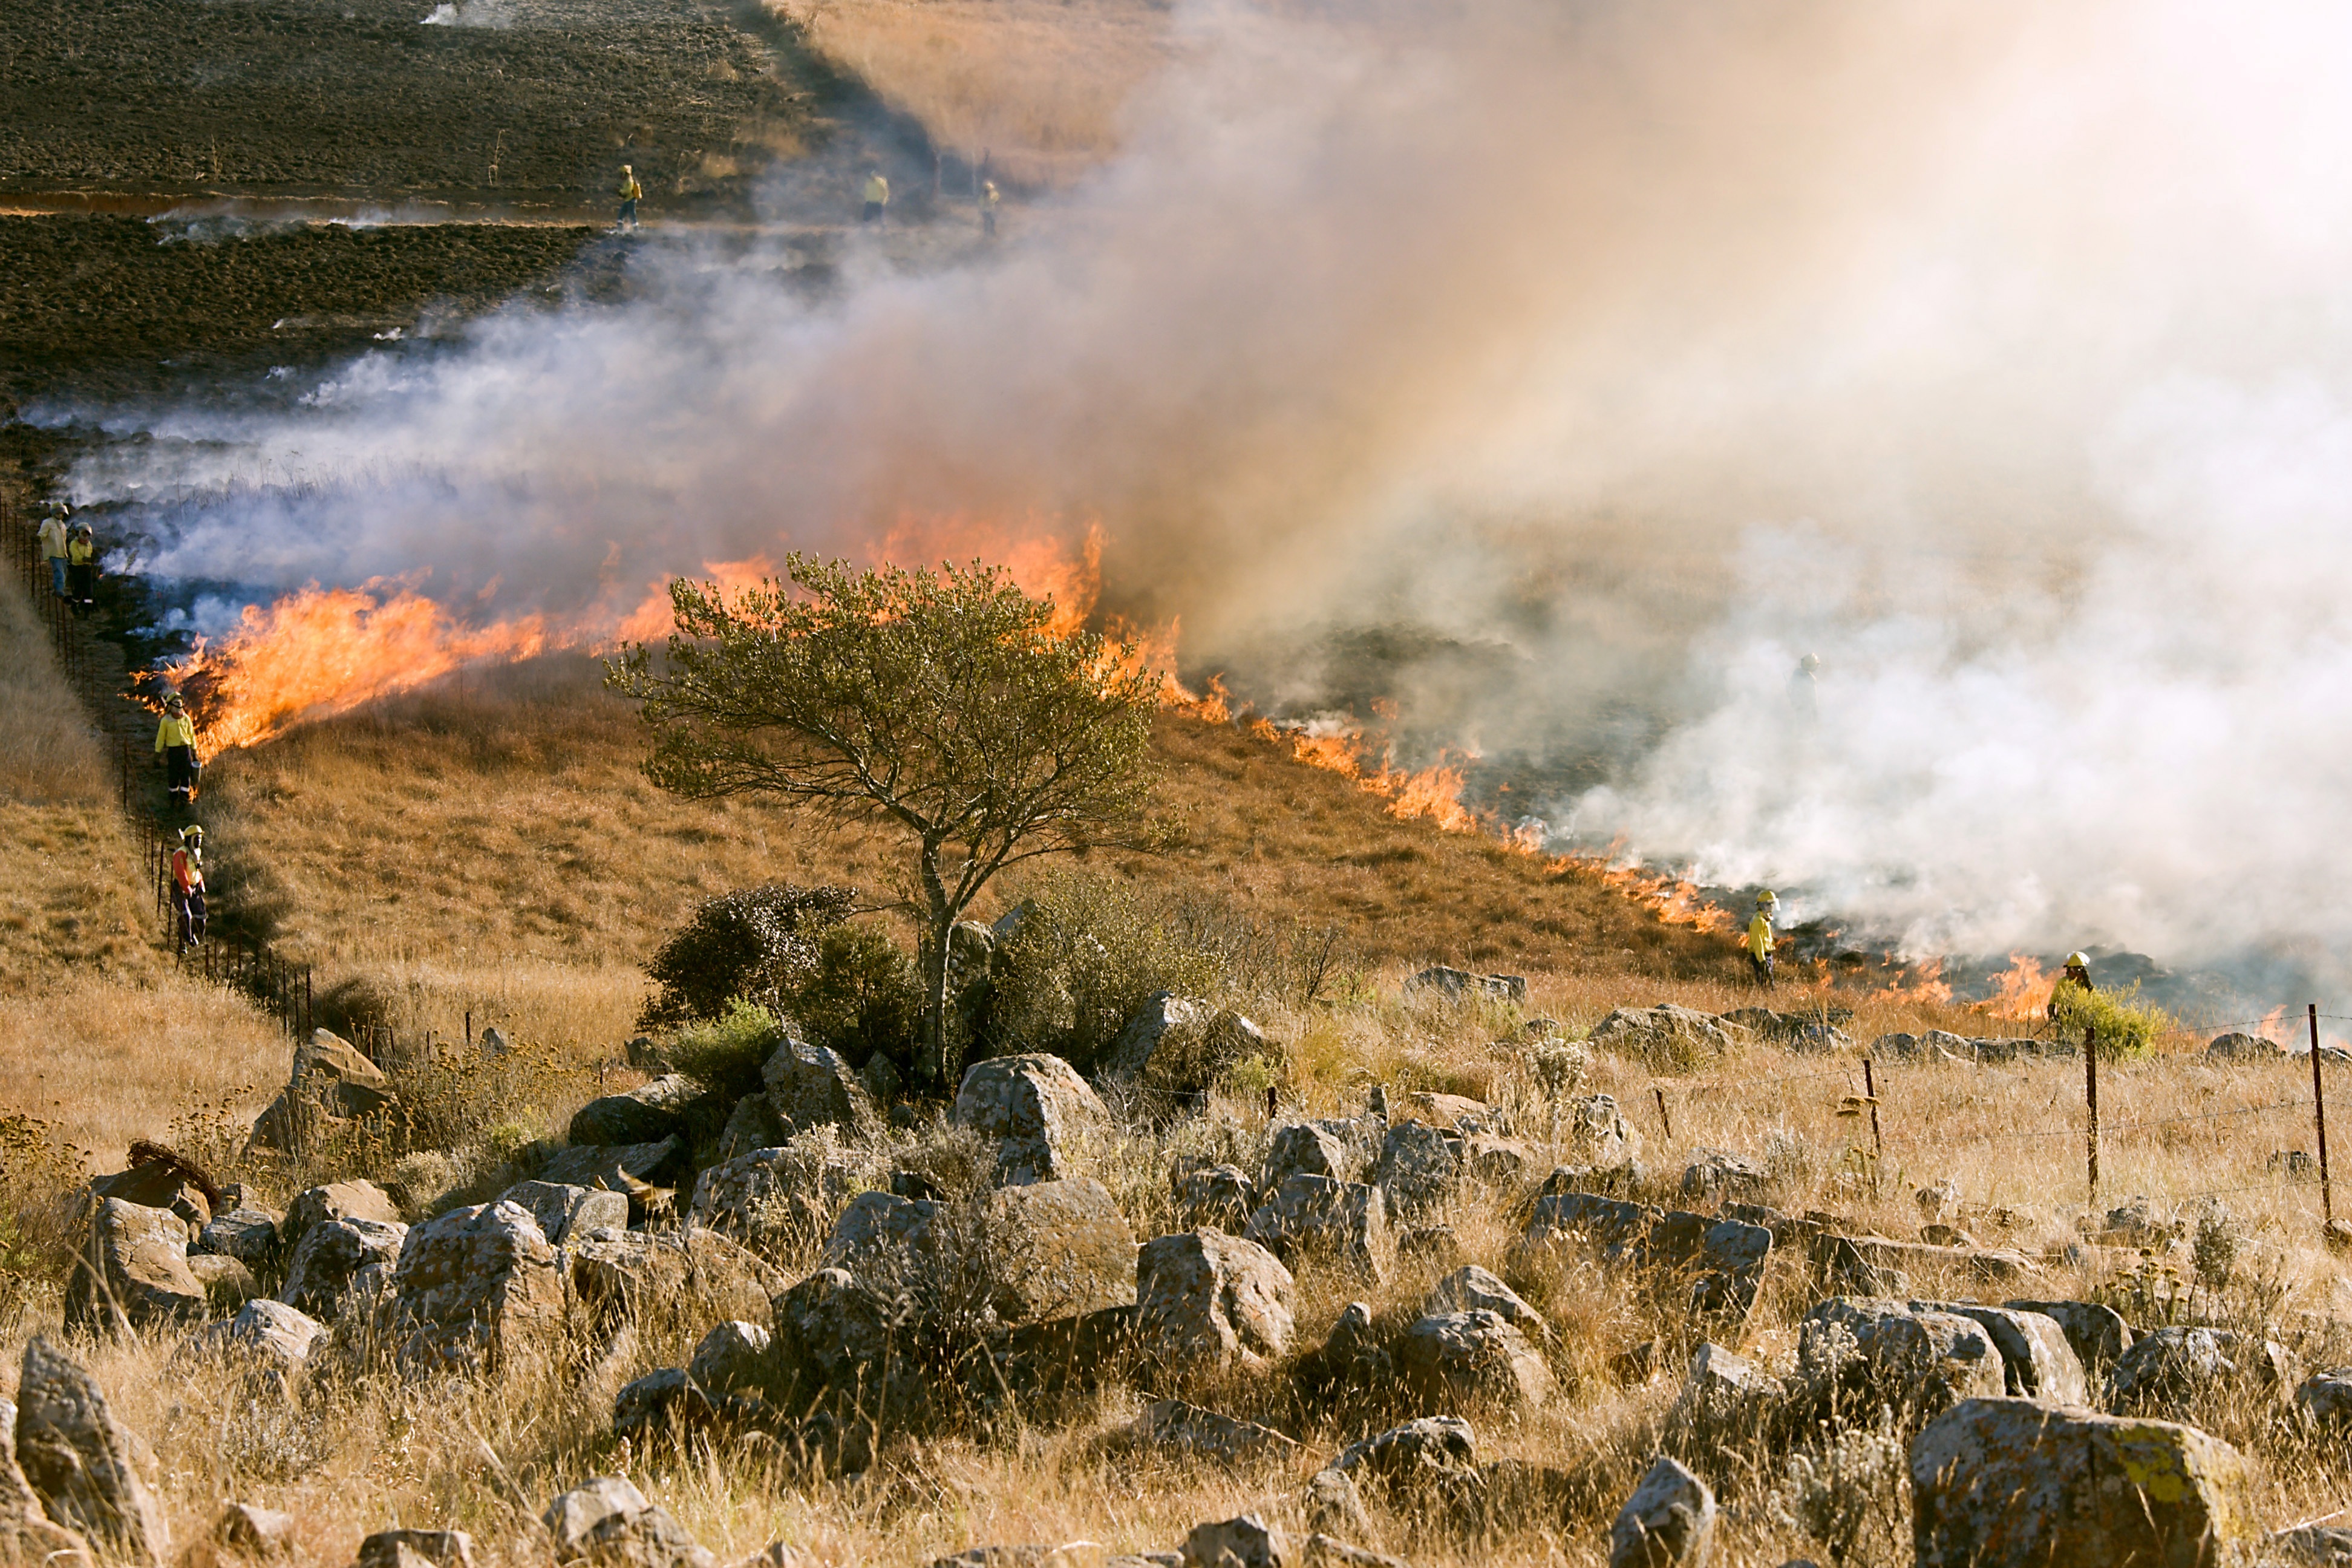
landscape, nature, rock, smoke, environment, flame, terrain, season, heat, ecology, burn, geology, burning, hot, danger, risk, emergency, firefighter, threat, wildfire, landform, firefighting, bush fire, grass fire, preventive burning, firebreak